Parankylosauria

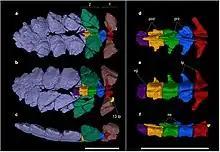
Tail vertebrae and surrounding osteoderms of "Stegouros", forming its macuahuitl structure

Known members of Parankylosauria are all small animals, ranging from , and possessed proportionally large skulls. The most distinctive trait of the group is their macuahuitl, named after the mesoamerican weapon of the same name. This trait is similar to the thagomizer of stegosaurs and tail clubs known in ankylosaurines, though evolved independently from each. This was a structure at the end of the tail formed by a series of five pairs of robust osteoderms (bones in the skin) fused together, surrounding the sides of the tail and surrounding the entirety of it near the tip. This weapon is known directly in the genus "Stegouros", suspected based on indirect evidence in "Antarctopelta", and not confirmed in "Kunbarrasaurus", for which a complete tail is not known. In the former taxon the weapon is associated with dramatic shortening of the tail, made up of far fewer vertebrae than any other kind of thyreophoran. As with many other members of this group, osteoderms would have covered much of the body of parankylosaurs, functioning as spiny armor.